Franco Testa

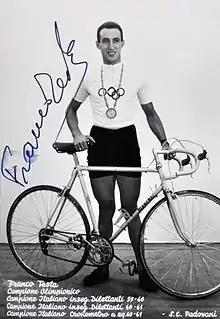
Testa in the early 1960s

Franco Testa (7 February 1938 – 22 June 2025) was an Italian cyclist. He won a gold medal in the team pursuit at the 1960 Summer Olympics and a silver medal at the 1964 Summer Olympics. Testa also won two gold medals and a silver at the Mediterranean Games and a team silver medal at the world championships in 1964.